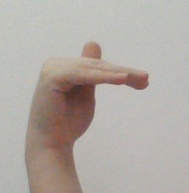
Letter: khaa